Isla Mujeres

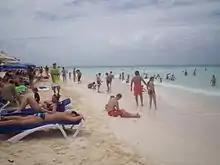
Isla Mujeres, Quintana Roo, México

Transportation on the island of Isla Mujeres consists primarily of taxis or golf carts and moped scooters. there were 121 taxis, 500 golf carts, and 1500 moped scooters. There is also a bus service that runs from the downtown to the different neighborhoods, called "colonias" in Spanish (where most locals live). The island was formerly served by Isla Mujeres National Airport, but the airport and landing strip have since closed.